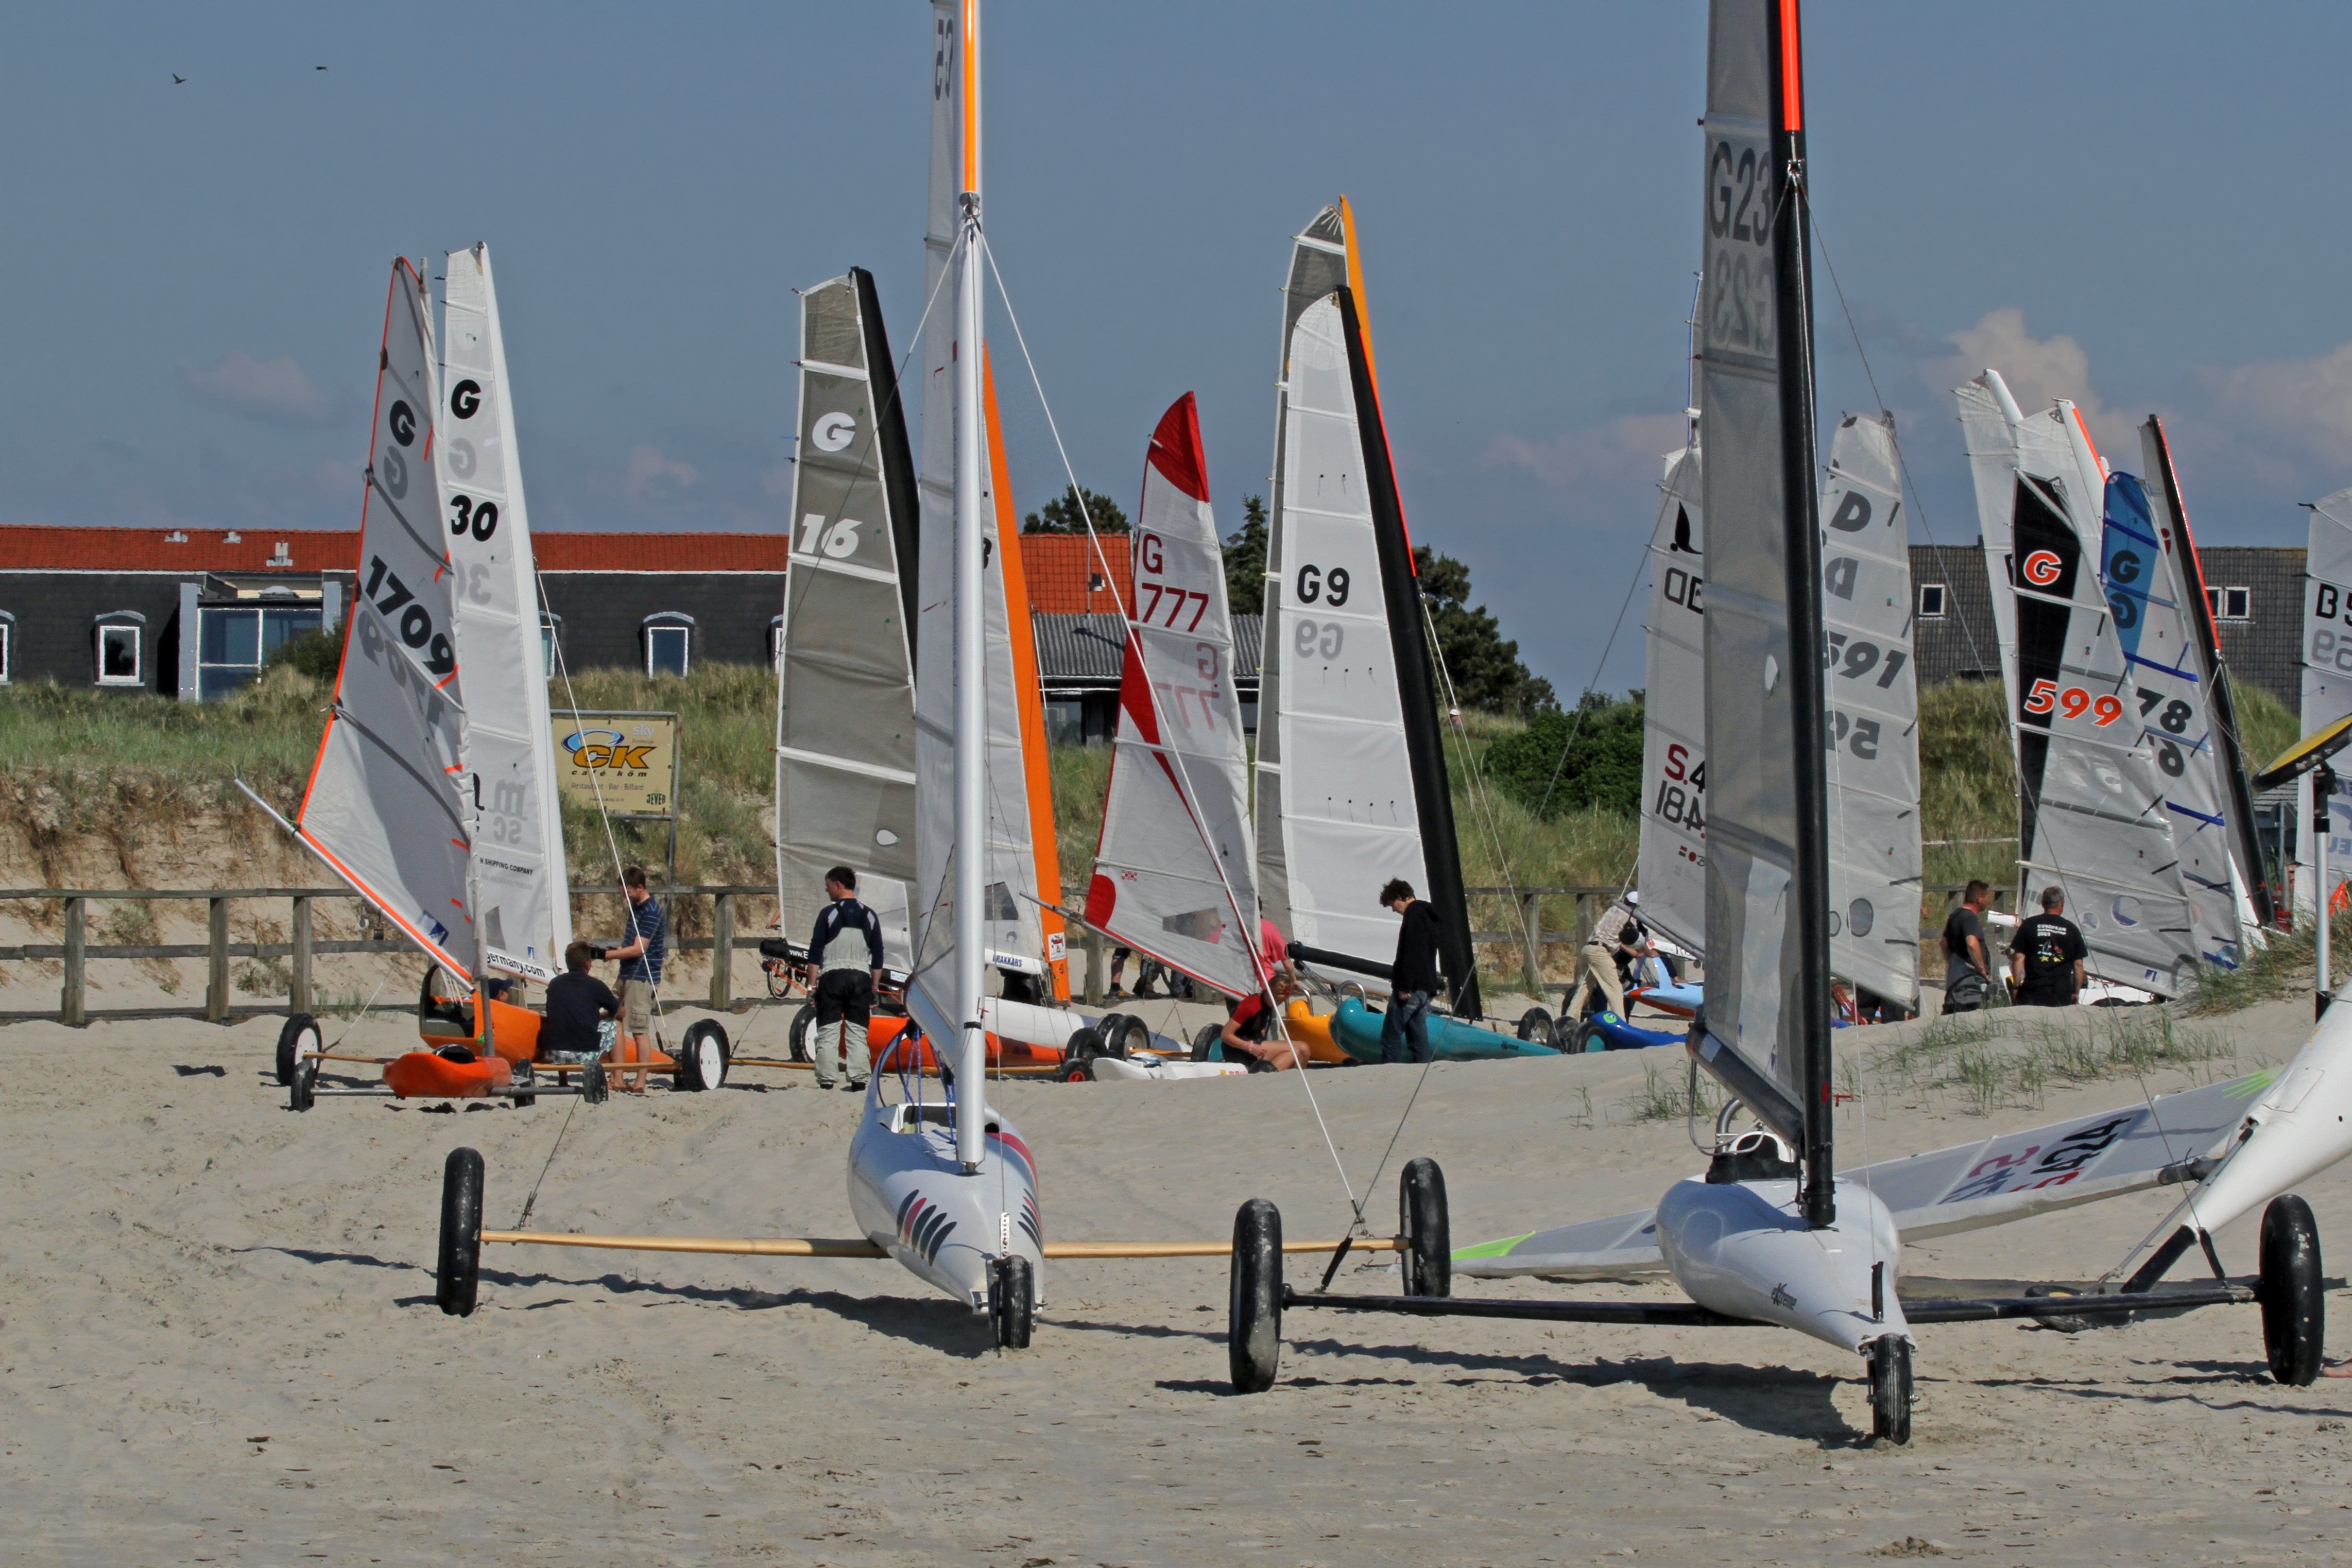
beach, sea, sport, boat, wind, vehicle, mast, sailing, sailboat, sports, windsurfing, sail, north sea, sailing ship, wadden sea, nordfriesland, sand beach, st peter, beach sailors, yacht racing, windsports, dinghy sailing, sailboat racing